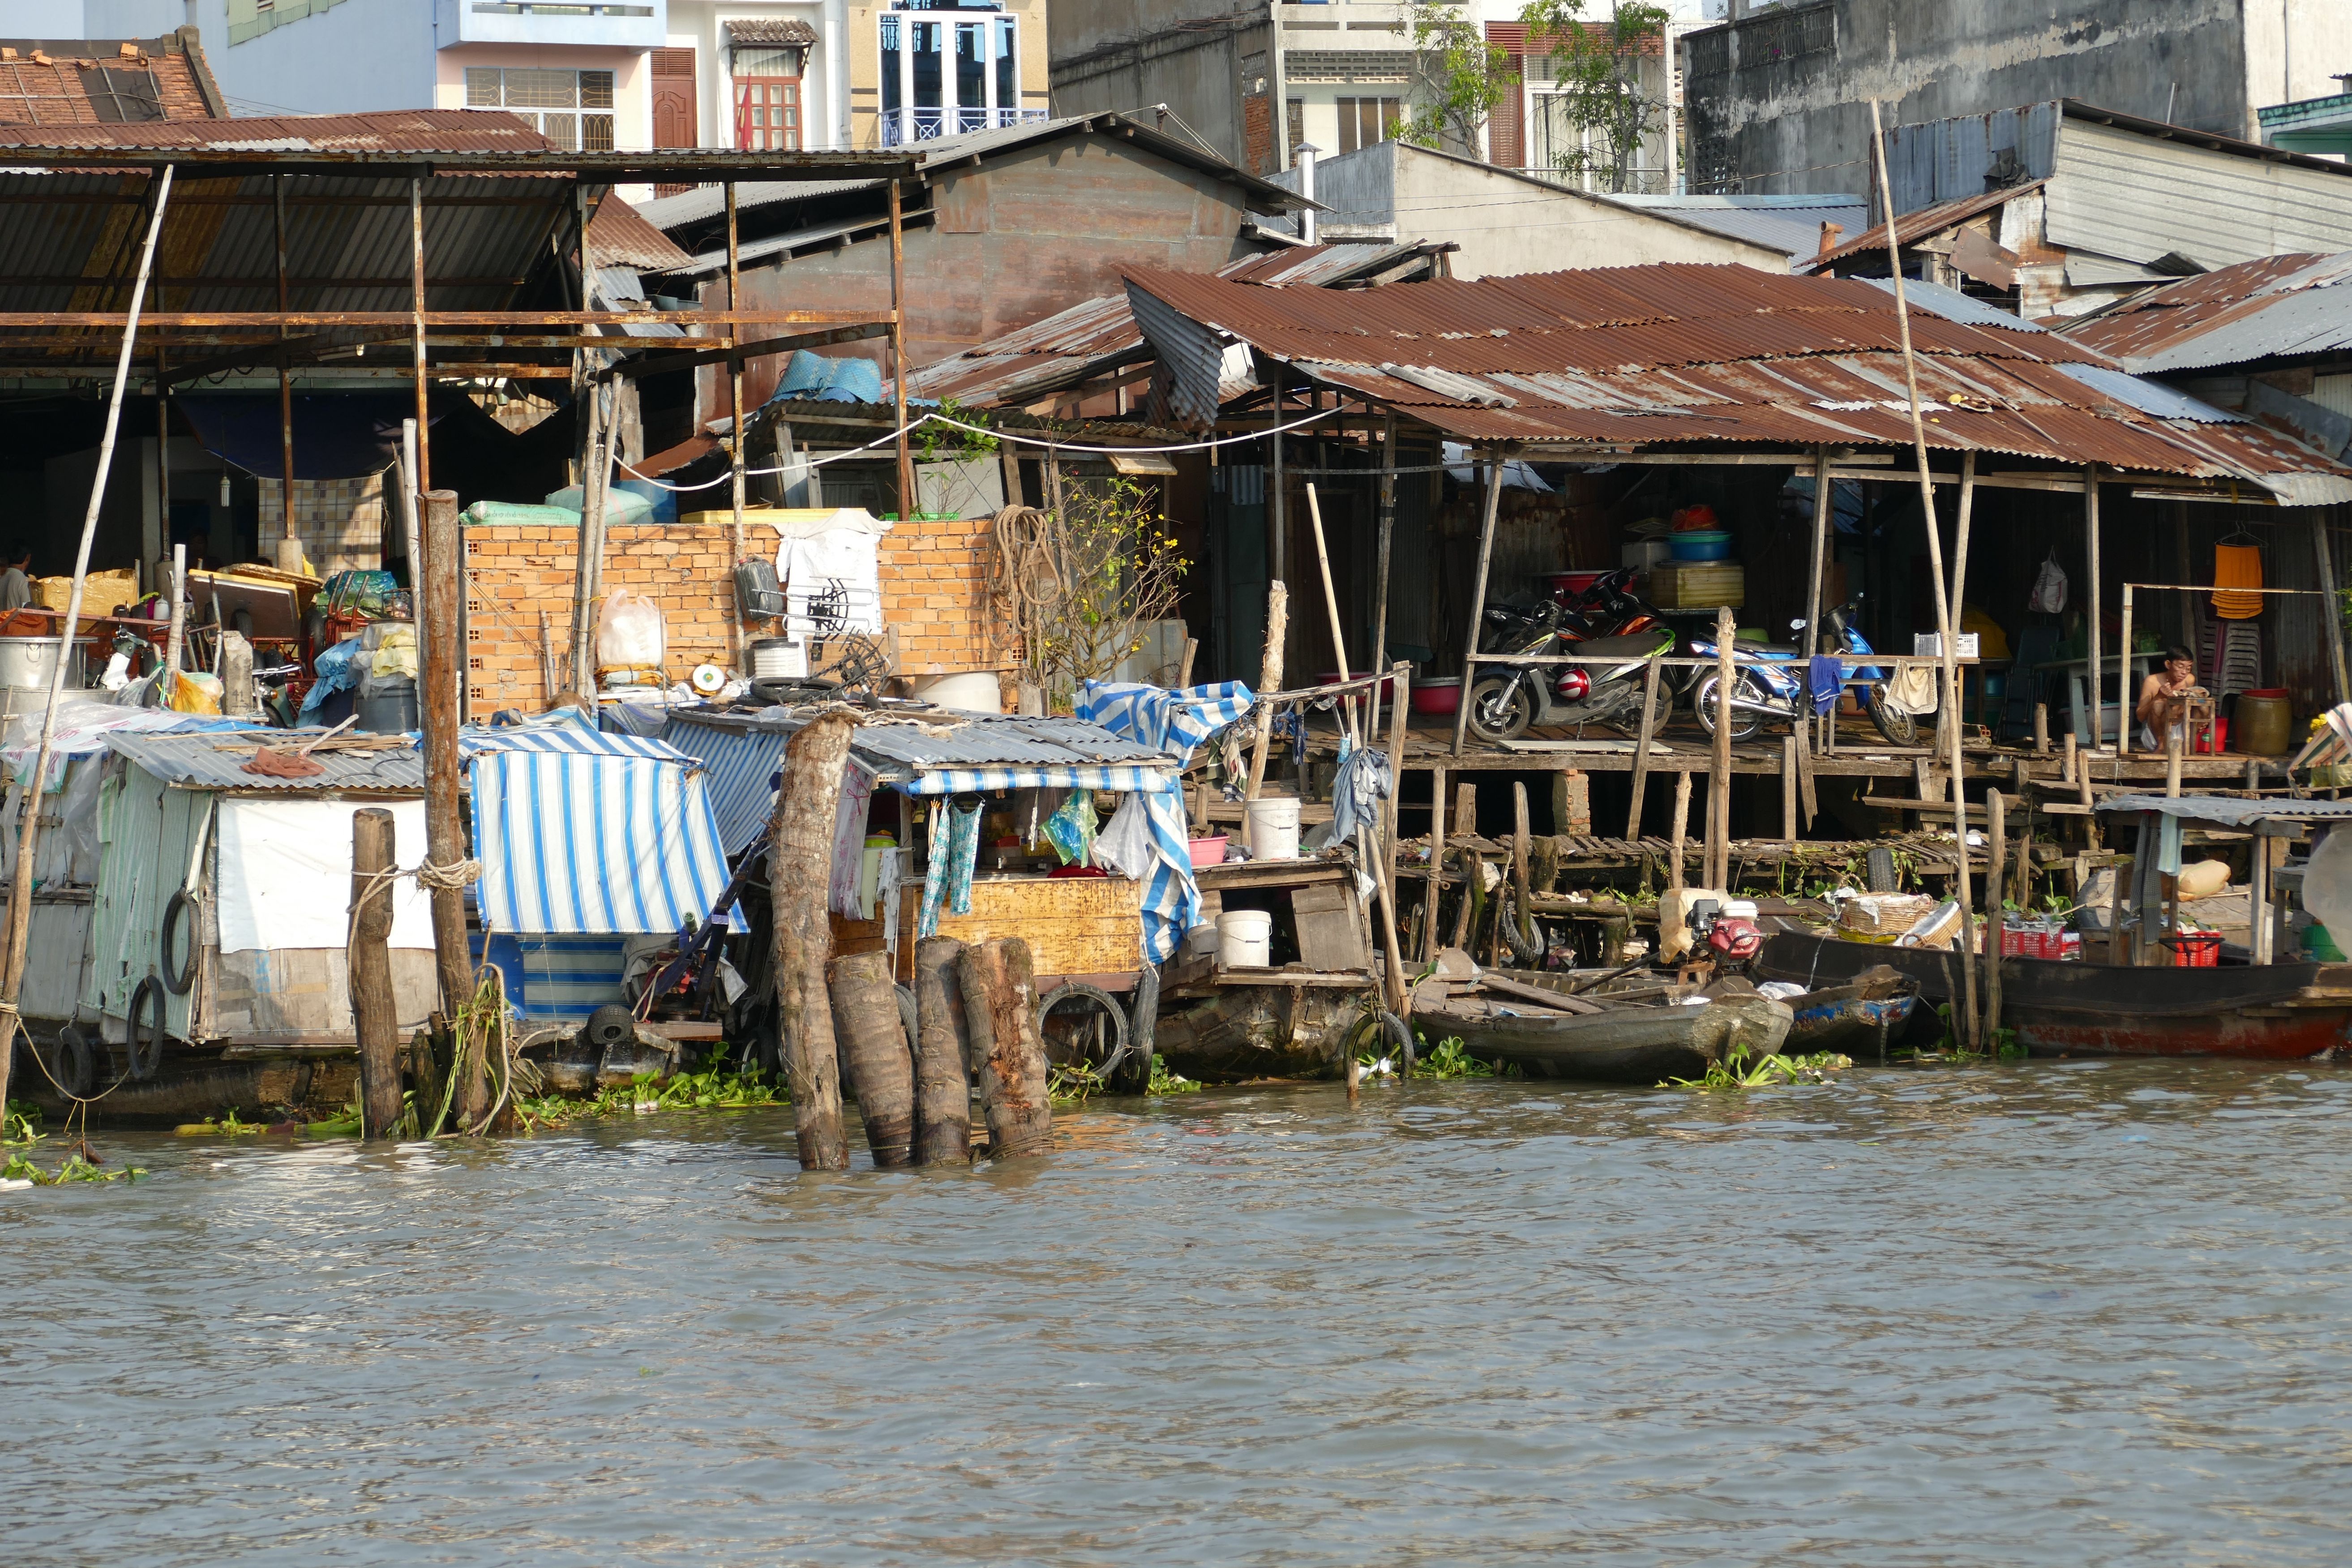
boat, town, river, village, live, vehicle, market, waterway, poverty, mekong river, tropics, vietnam, slum, can tho, geographical feature, human settlement, mekong delta